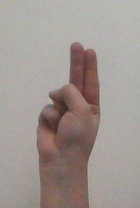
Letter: taa